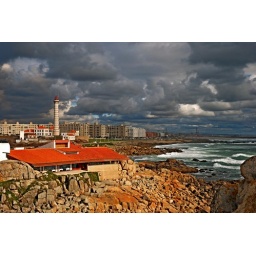
A cup of tea above a cloudy sky